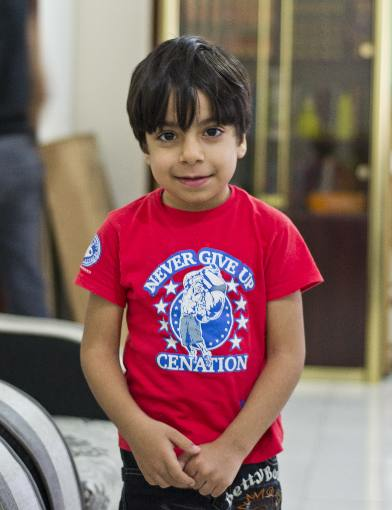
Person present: Yes